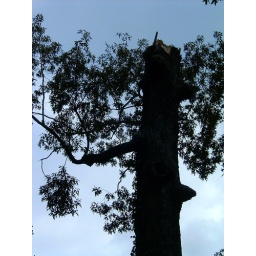
This tree down the road lost its head in a massive thunderstorm a few months ago.